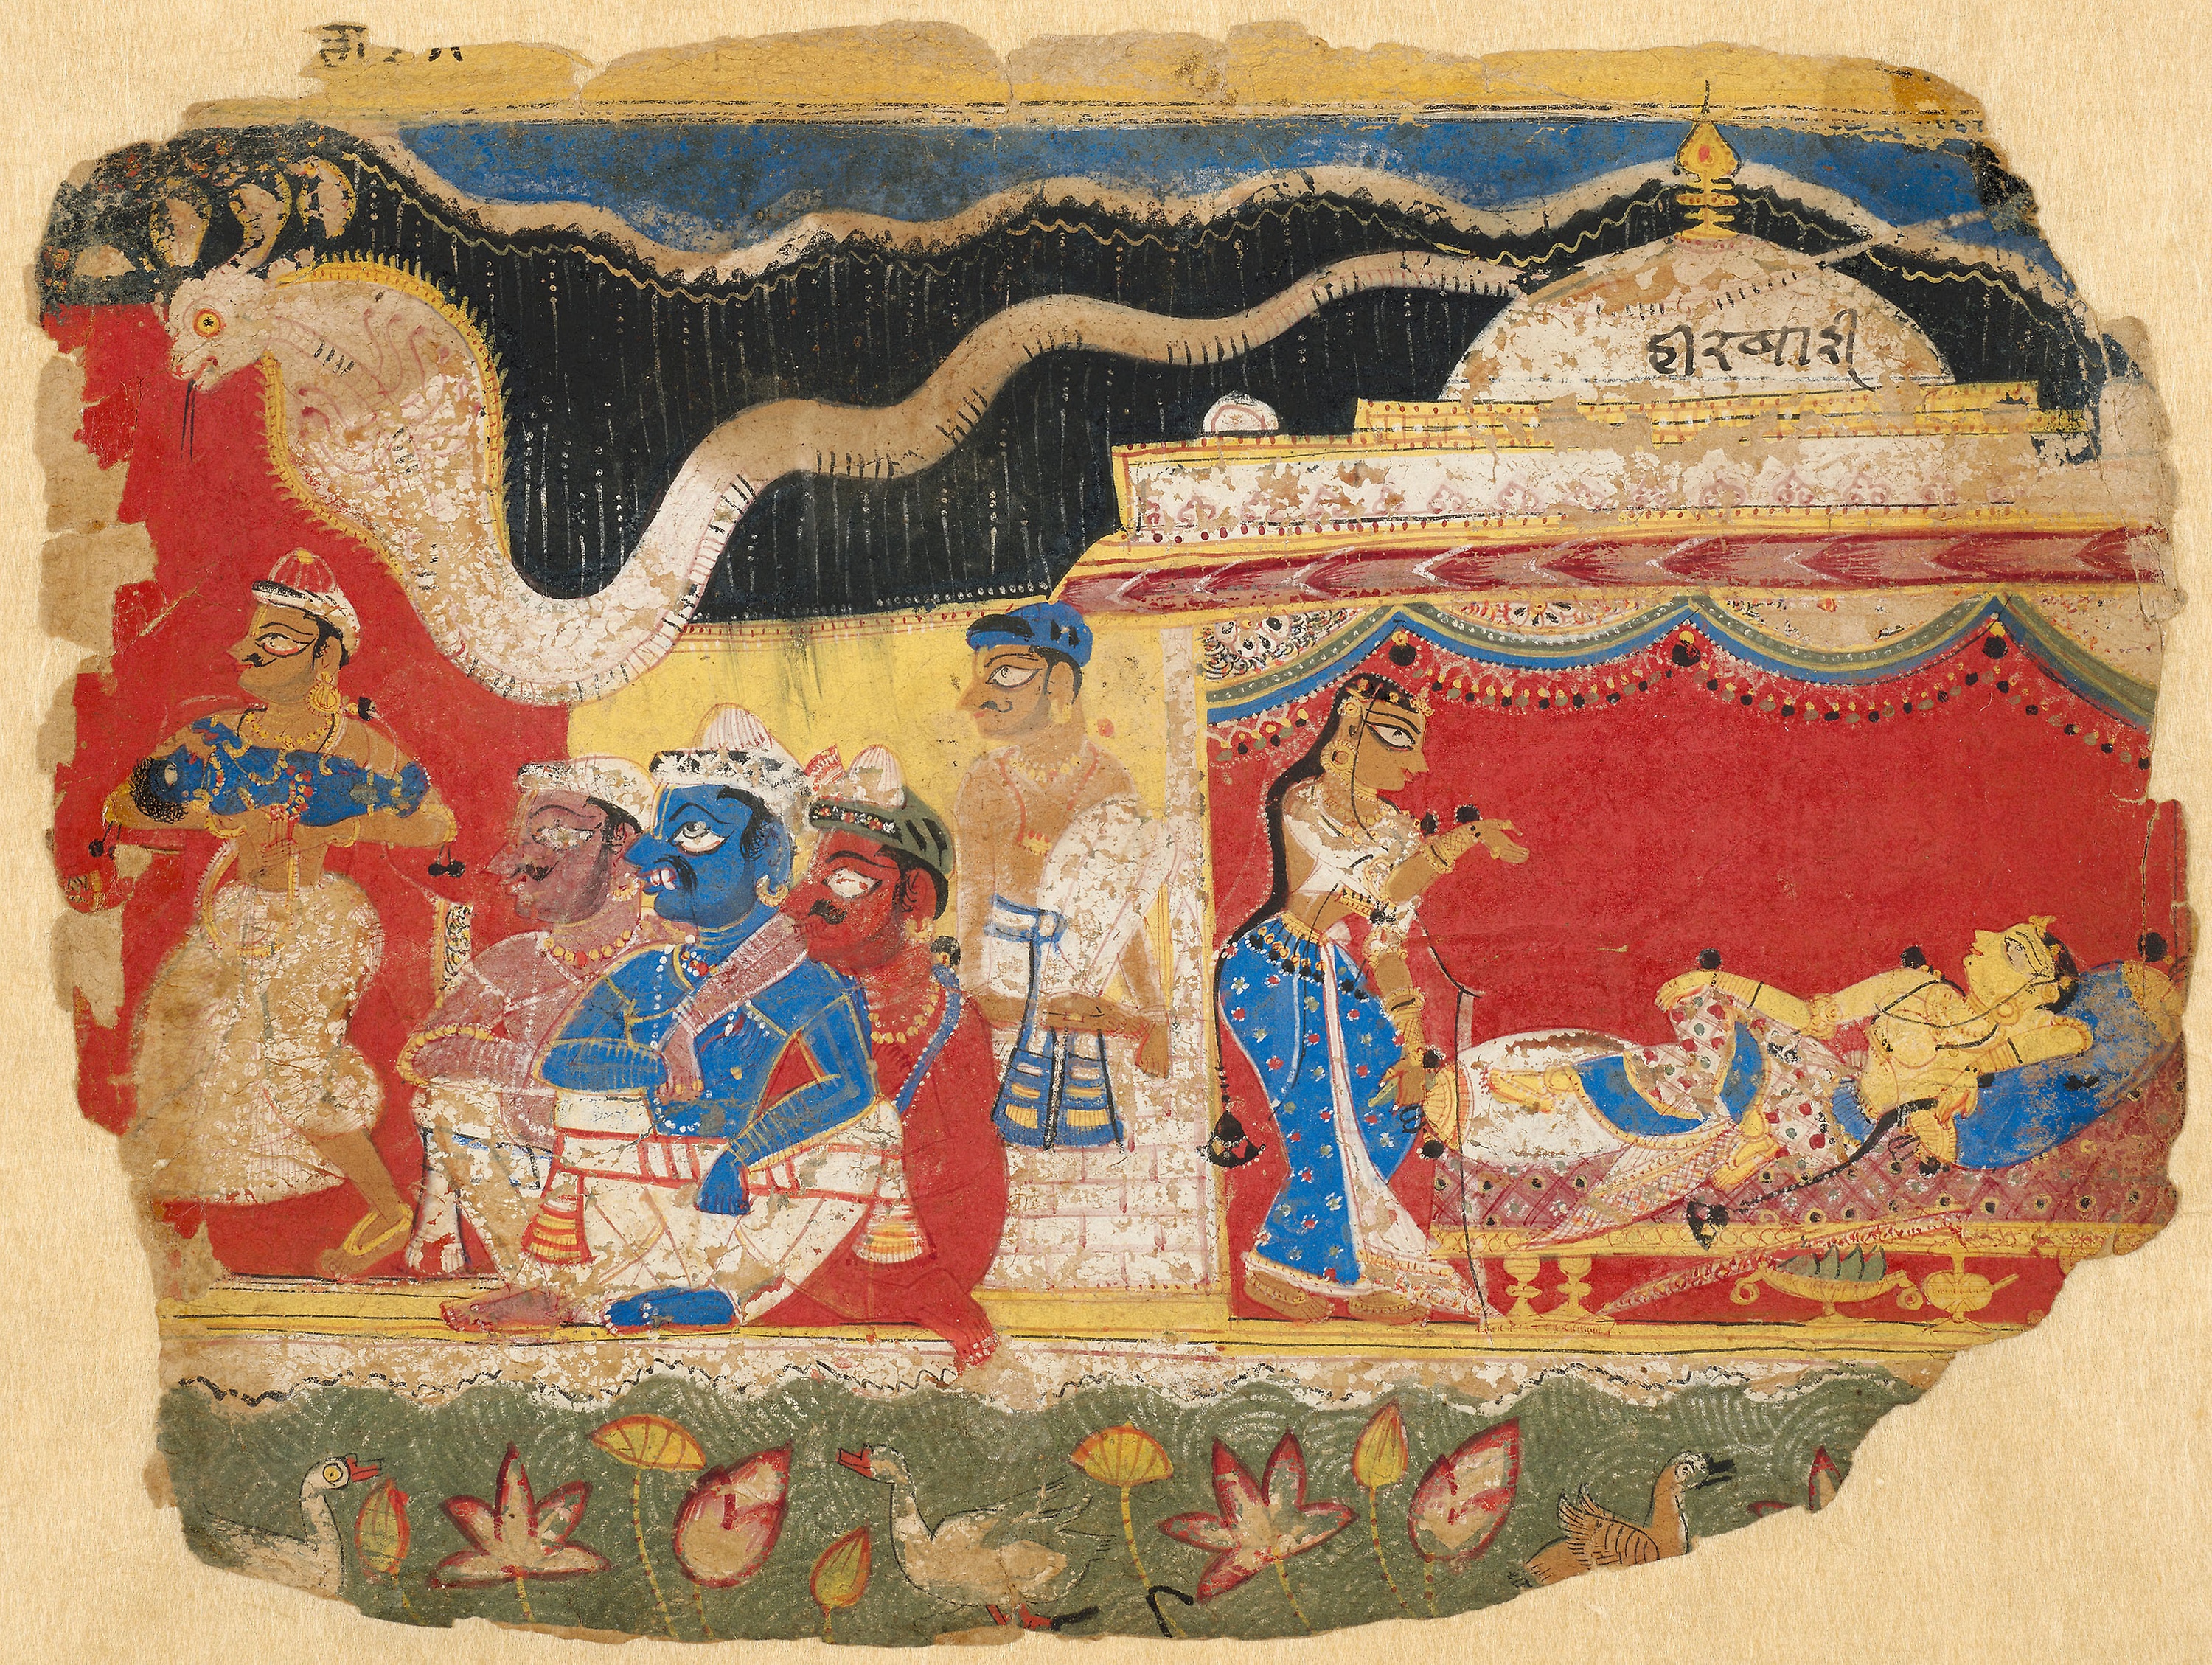
art, history, ancient history, artifact, textile, painting, middle ages, tapestry, miniature, antique, mythology